Steeton Hall Farm

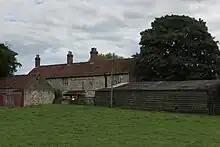
The house, in 2019

Steeton Hall Farm is a historic building in the civil parish of Steeton, North Yorkshire, south-west of York in England.